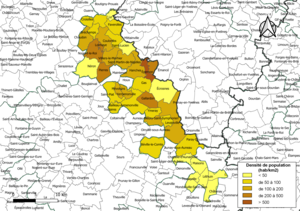
Carte des densités de population (millésimée 2016) des communes de la communauté de communes la Communauté de communes des Portes Euréliennes d'Île-de-France, département d'Eure-et-Loir, France. Composition au 1er janvier 2019.
La communauté de communes des Portes Euréliennes d'Île-de-France est une communauté de communes française située dans le département d'Eure-et-Loir et la région Centre-Val de Loire.